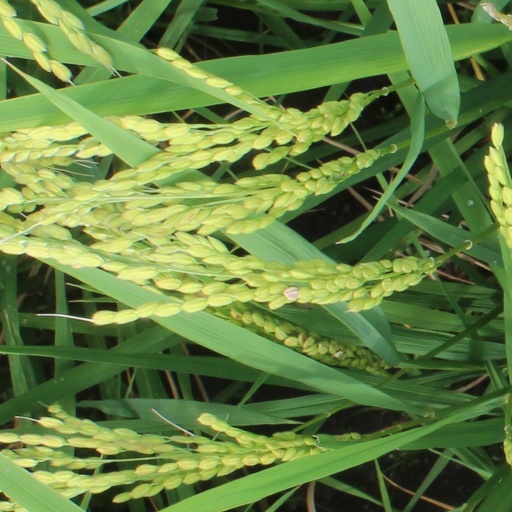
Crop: rice